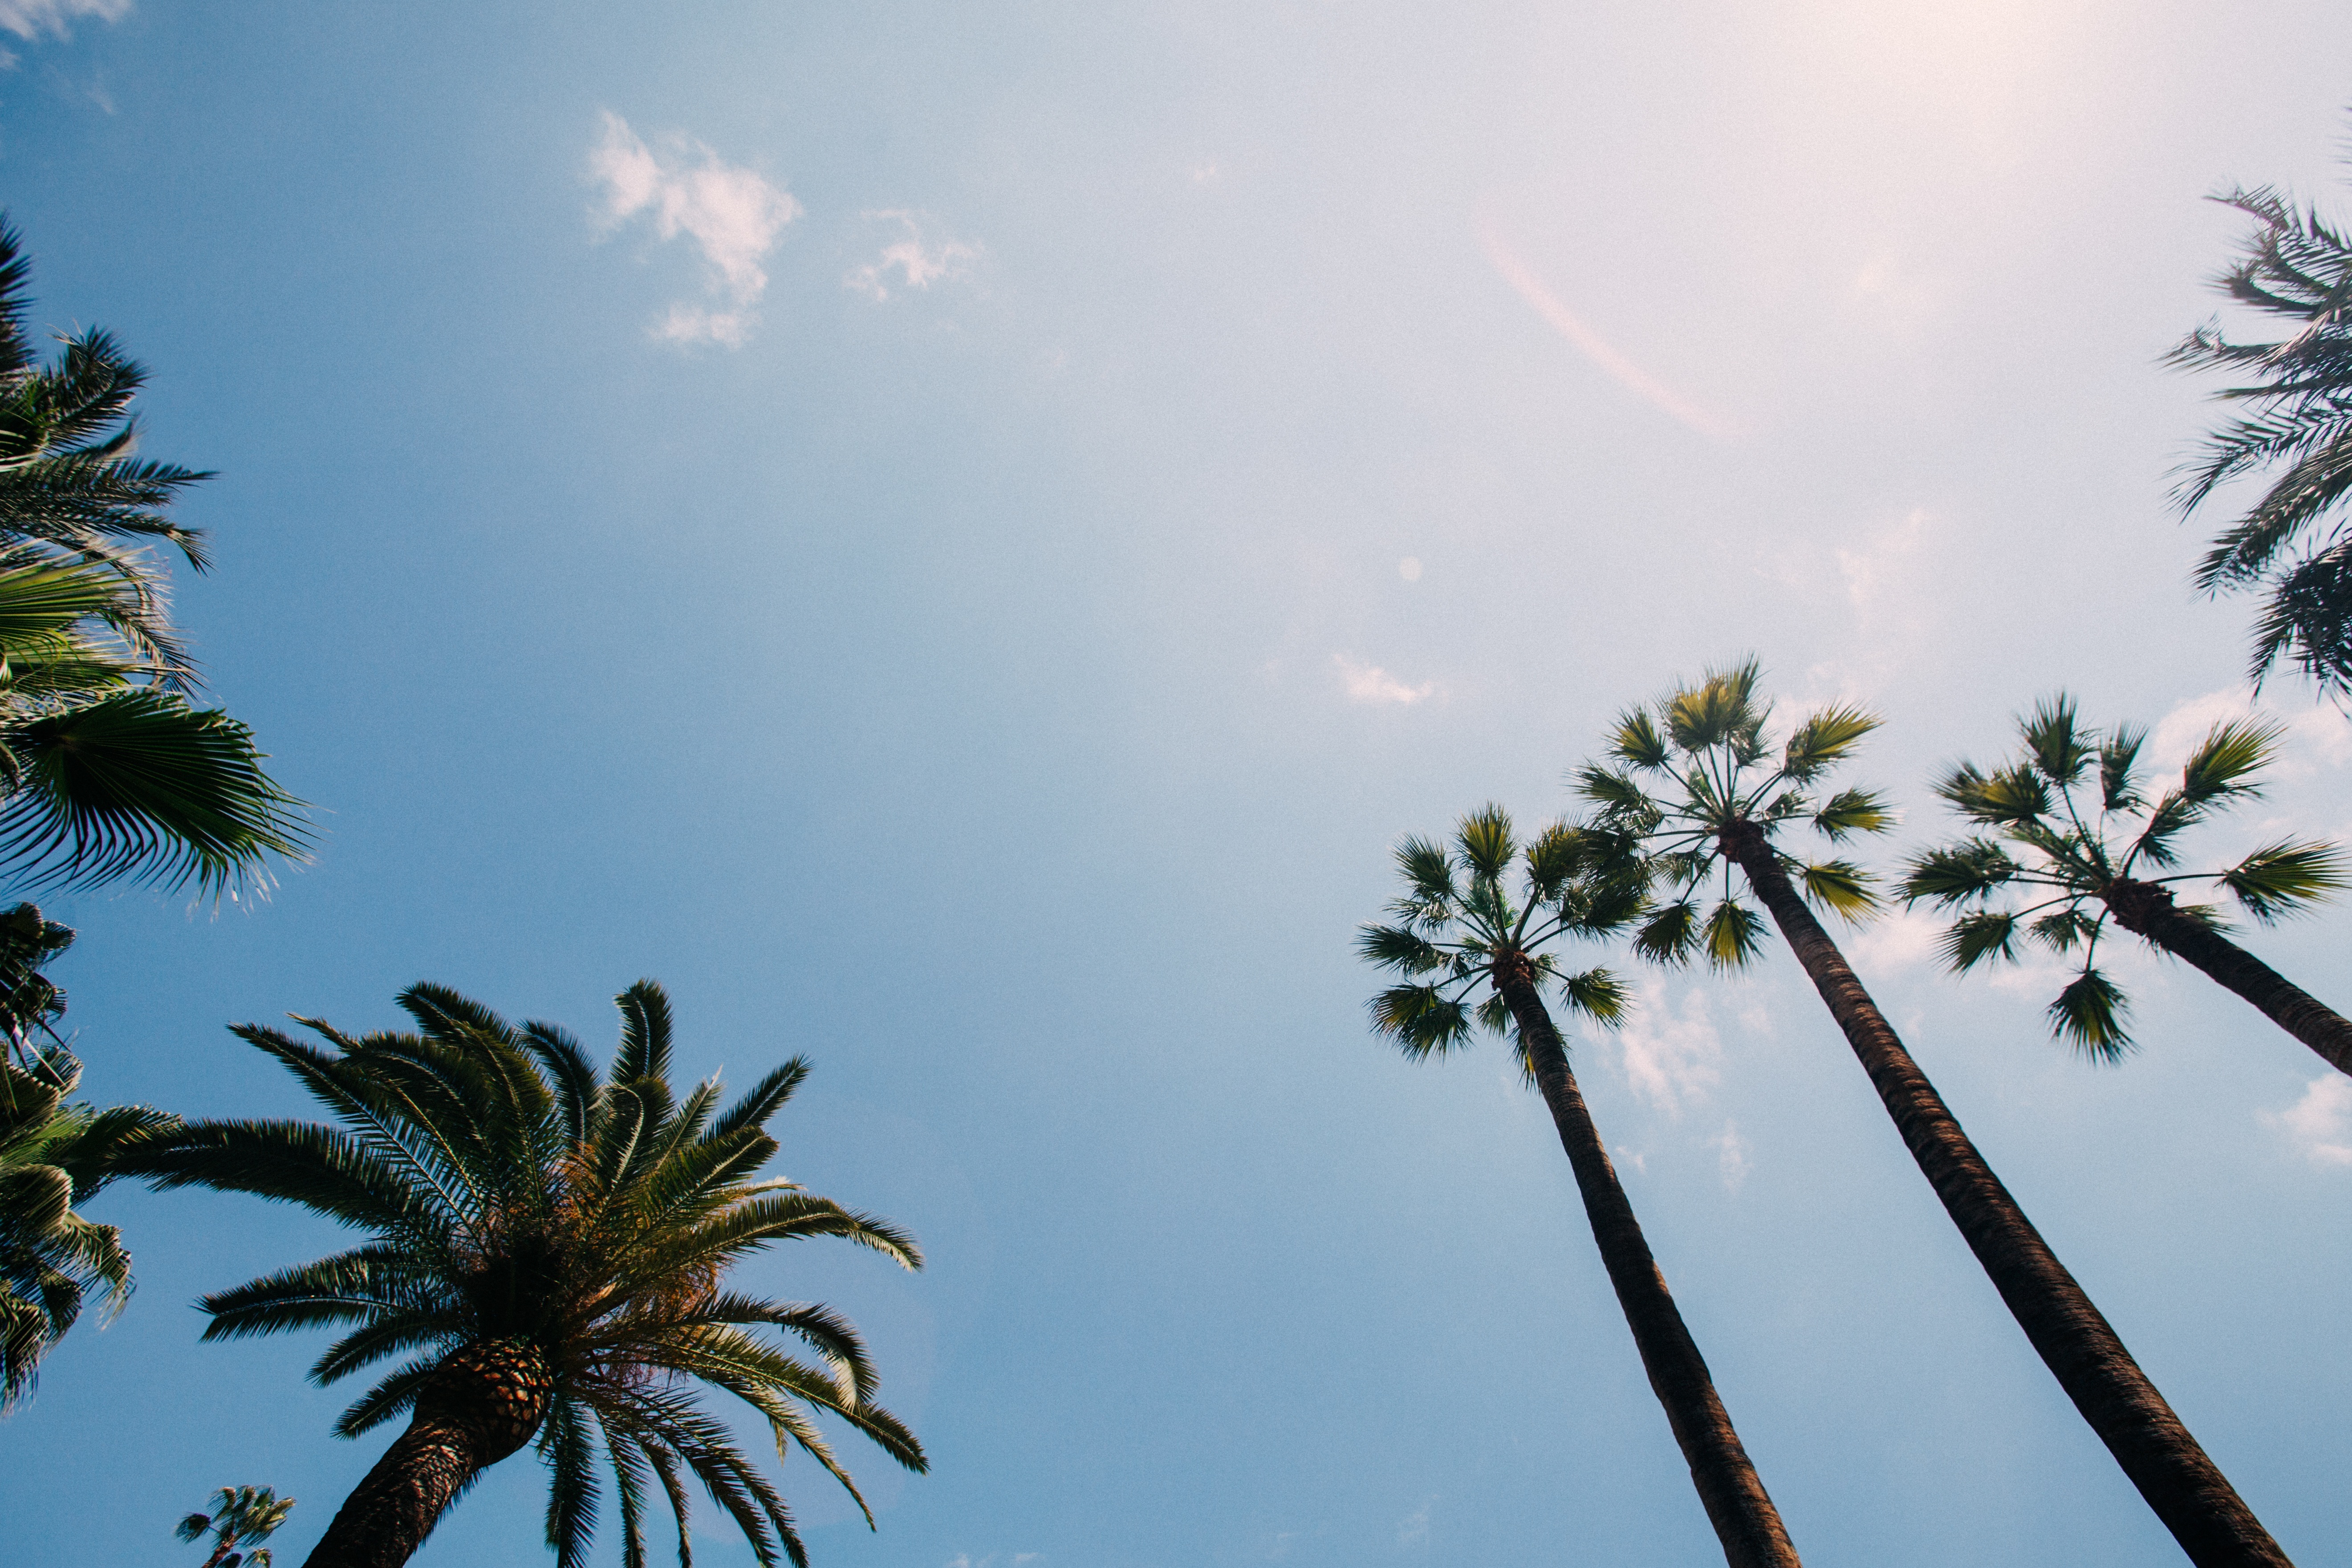
landscape, tree, nature, branch, cloud, plant, sky, sunlight, leaf, flower, wind, relax, paradise, palm, tropical, botany, flora, botanical, plants, tropic, palm trees, tropics, flowering plant, woody plant, land plant, arecales, palm family